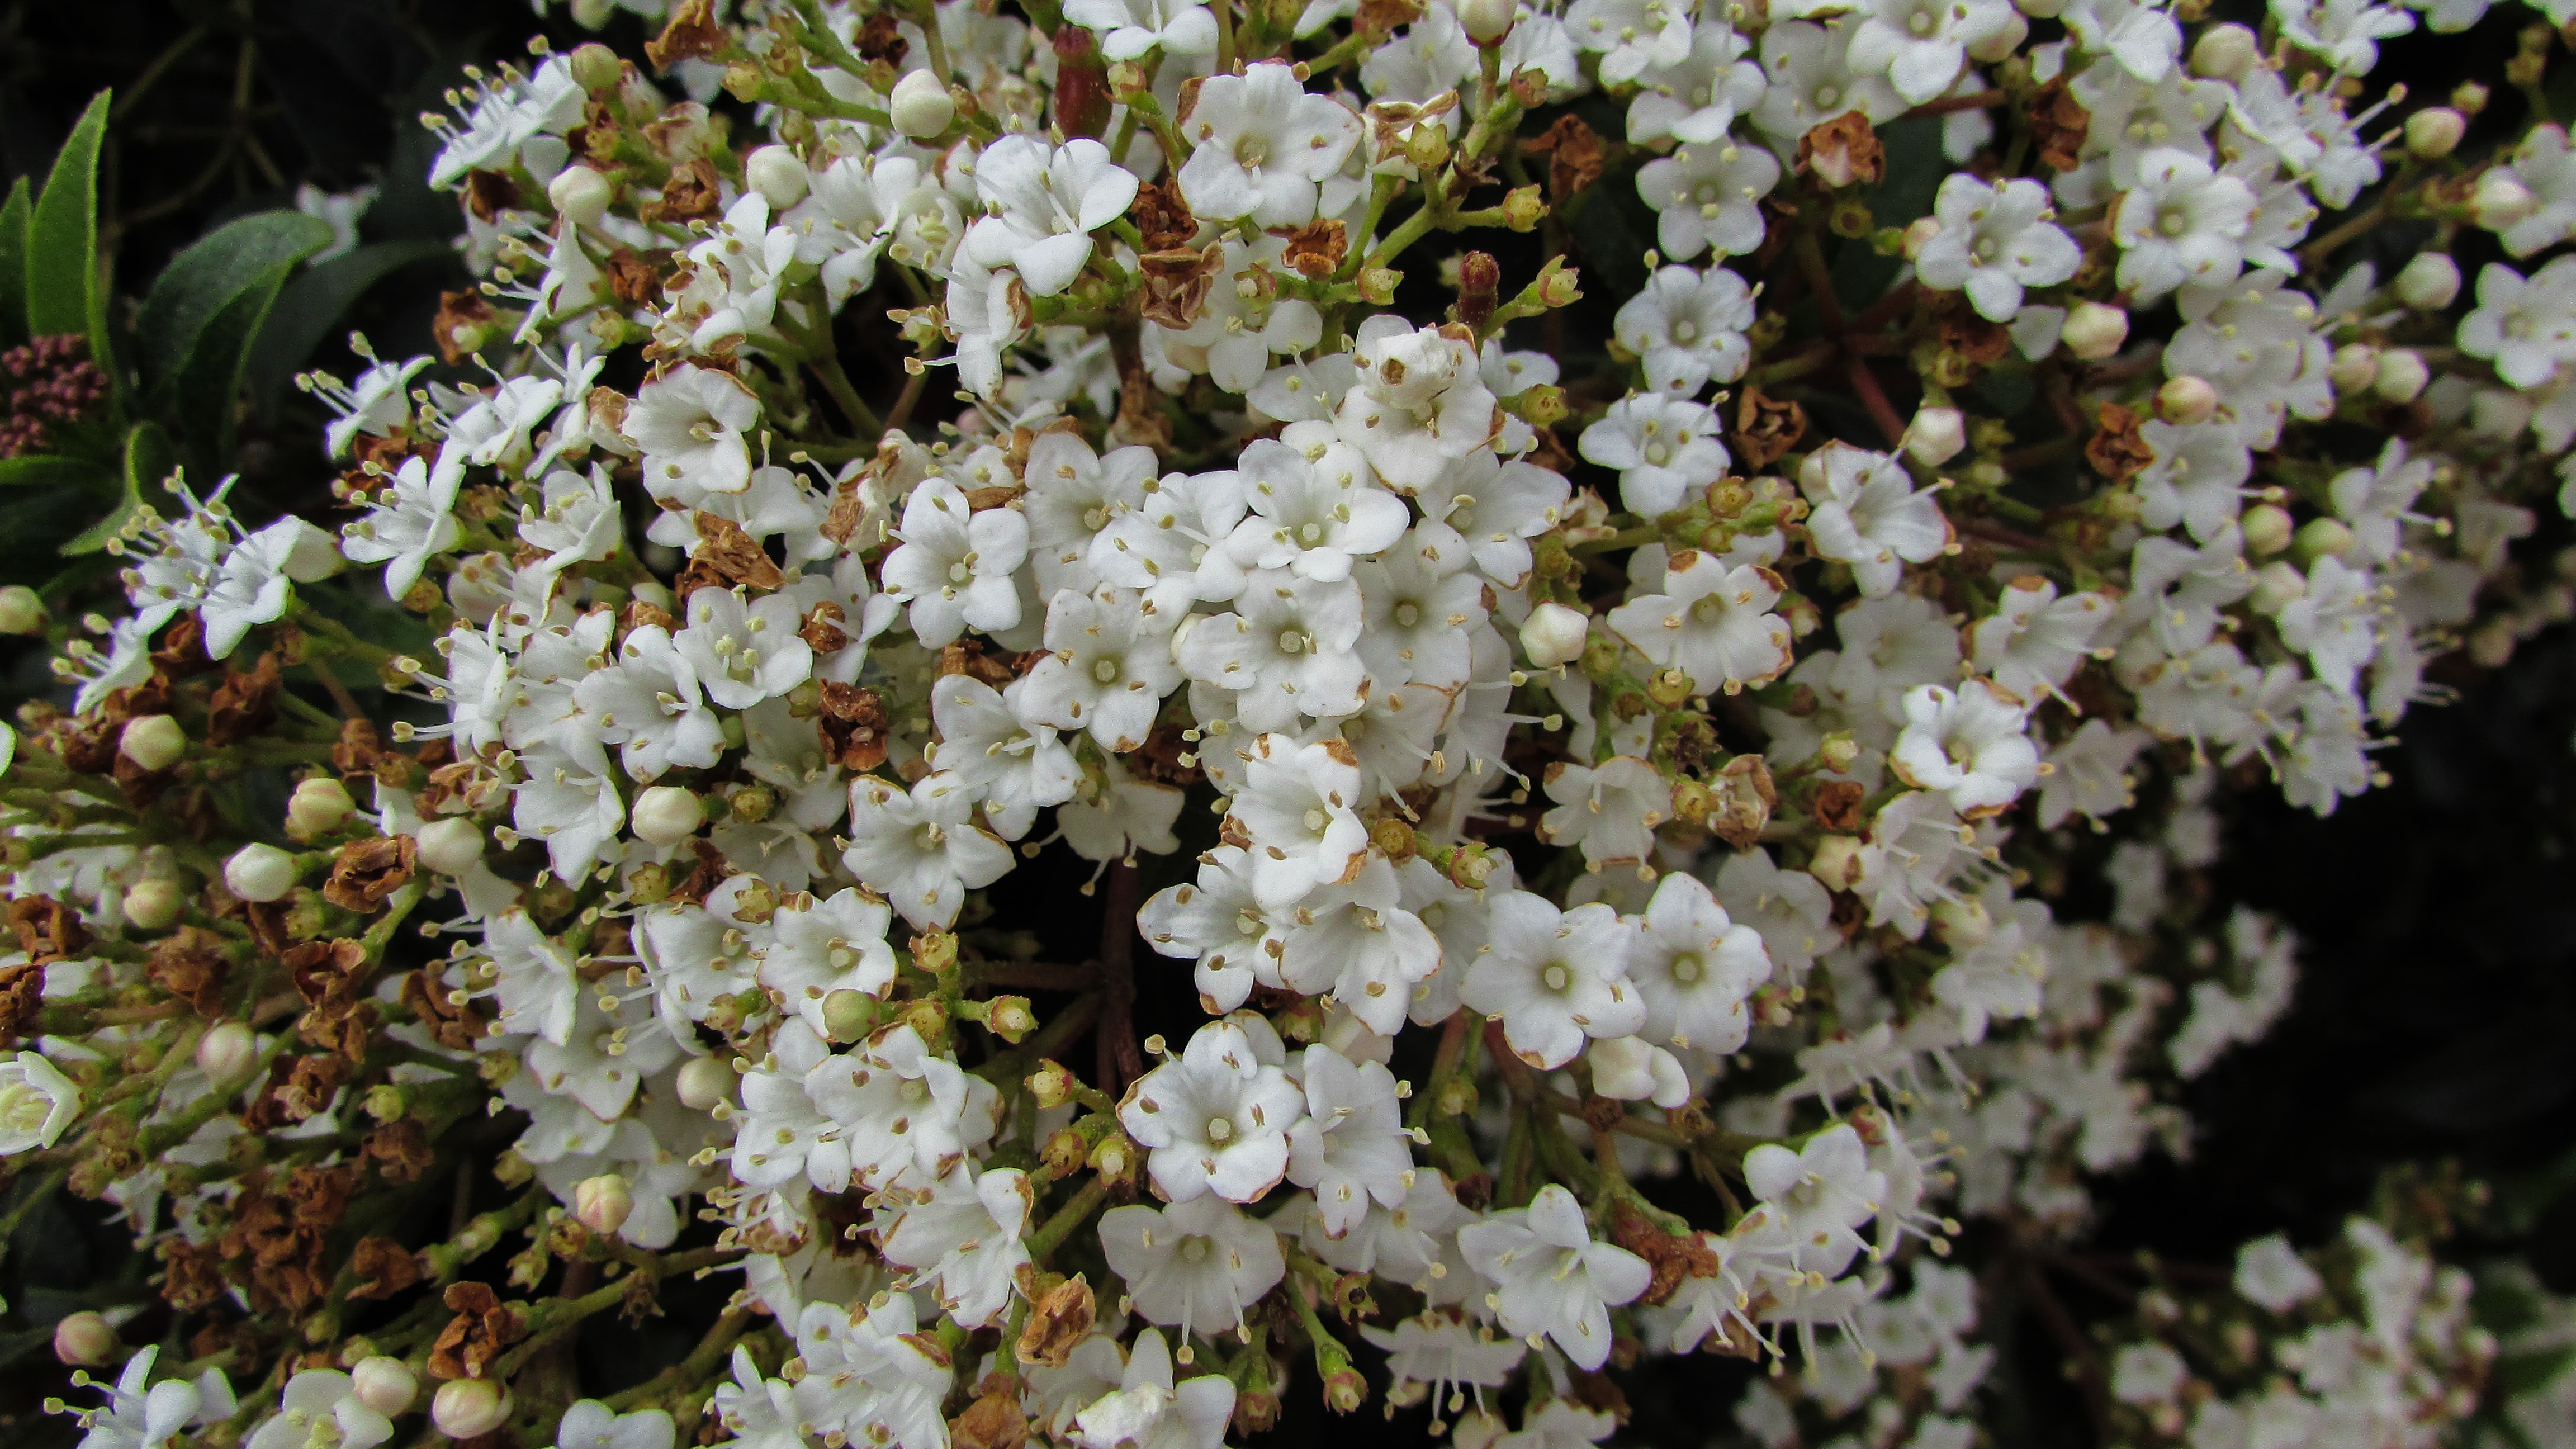
branch, blossom, plant, flower, spring, produce, botany, flora, flowers, shrub, elegant, white flowers, flowering plant, land plant